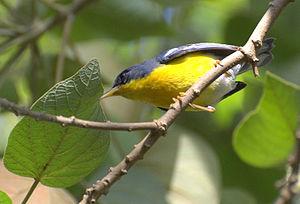
La Paruline à joues noires est une espèce de passereaux appartenant à la famille des Parulidae.